Ulster Defence Association

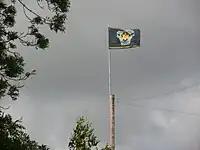
A UFF flag in Finvoy, a rural area of County Antrim

Since the ceasefire, the UDA has been accused of taking vigilante action against alleged rival drug dealers, including tarring and feathering a man on the Taughmonagh estate in south Belfast. It has also been involved in several feuds with the UVF, which led to many killings. The UDA has also been riddled by its own internecine warfare, with self-styled "brigadiers" and former figures of power and influence, such as Johnny Adair and Jim Gray (themselves bitter rivals), falling rapidly in and out of favour with the rest of the leadership. Gray and John Gregg are amongst those to have been killed during the internal strife. On 22 February 2003, the UDA announced a "12-month period of military inactivity". It said it would review its ceasefire every three months. The UPRG's Frankie Gallagher has since taken a leading role in ending the association between the UDA and drug dealing.